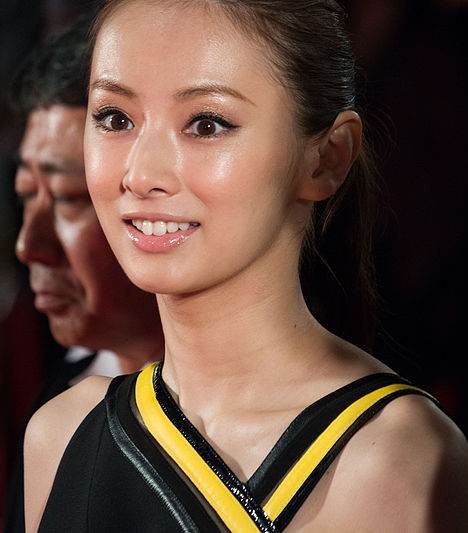
เคโกะ คิตางาวะ

| name = เคโกะ คิตางาวะ
| image = Kitagawa_Keiko_"Something_Like_Something_Like_It"_at_Opening_Ceremony_of_the_28th_Tokyo_International_Film_Festival_(22430199775).jpg
| image_size = 250px
| caption = คิตางาวะในปี 2015
| birth_place = โคเบะ ประเทศญี่ปุ่น
| years_active = พ.ศ. 2546-ปัจจุบัน
| children = 2 คน
| website = เว็บไซต์อย่างเป็นทางการ
เคโกะ คิตางาวะ (; ) เกิดวันที่ 22 สิงหาคม พ.ศ. 2529 เป็นนักแสดงหญิงชาวญี่ปุ่น และเป็นอดีตนางแบบ โดยเป็นนางแบบเฉพาะสำหรับนิตยสาร "เซเวนทีน (นิตยสารญี่ปุ่น)|เซเวนทีน" ตั้งแต่ช่วงปลาย พ.ศ. 2546 ถึงกลาง พ.ศ. 2549 และอำลาการเป็นนางแบบภายหลังเธอได้ละออกจากนิตยสารดังกล่าว เธอรับบทการแสดงครั้งแรกในบทของ ฮิโนะ เร|เซเลอร์มาร์สในการแสดงเซเลอร์มูน|เซเลอร์มูนไลฟ์แอ็คชั่นโชว์ชุด "เซเลอร์มูน (ละครโทรทัศน์)|เซเลอร์มูนฉบับละครโทรทัศน์" (พ.ศ. 2546-2547) และหลังจากบทของเธอในภาพยนตร์ ‘’Mamiya kyodai ‘’ เธอได้เน้นเรื่องการแสดงมากขึ้น เธอปรากฏในภาพยนตร์หลายเรื่อง ได้แก่ ‘’เร็ว..แรงทะลุนรก ซิ่งแหกพิกัดโตเกียว|The Fast and the Furious: Tokyo Drift’’ (พ.ศ. 2549) และ ‘’ Handsome Suit’’ (พ.ศ. 2551) และแสดงนำในละครโทรทัศน์ เรื่อง ‘’Mop Girl’’ (พ.ศ. 2550) , ‘’ Homeroom on the Beachside’’ (พ.ศ. 2551) , ‘’ Buzzer Beat’’ (พ.ศ. 2552) , ‘’ Lady Saigo no Hanzai Profile’’ (พ.ศ. 2554) และ ‘’ Akumu-chan’’ (พ.ศ. 2555)
==ชีวิตส่วนตัวและอาชีพ==
คิตางาวะเกิดวันที่ 22 สิงหาคม พ.ศ. 2529 ในจังหวัดเฮียวโงะ ประเทศญี่ปุ่นcite web
 |last = Kitagawa
 |first = Keiko
 |title = 初メキシコ
 |language = ja
 |work = Blog♪Blog♪Blog♪
 |publisher =
 |date = 2006-02-26
 |doi =
เธอเติบโตในโคเบะ เพื่อนของเธอหายไปมากมายในเหตุการณ์แผ่นดินไหวครั้งใหญ่ฮันชิง พ.ศ. 2538 ในตอนเด็กเธอใฝ่ฝันที่จะเป็นแพทย์ แต่ในเวลานั้นเธอกำลังจบการศึกษาจากโรงเรียนมัธยม เธอไม่แน่ใจว่าในอนาคตเธอจะทำอะไร cite web
 | last = Kitagawa
 | first = Keiko
 | title = Ms. ティッシュー
 | language = ja
 | work = Blog♪Blog♪Blog♪
 | publisher =
 | date = 2006-02-28
 | doi =
 ในช่วงเวลานั้นเอง เธอได้ตัดสินใจที่จะเข้าสู่วงการบันเทิง พ่อแม่ของเธอต่อต้านในตอนแรก แต่พวกเขายินยอม ใน 2 เงื่อนไข : ถ้าเธอไม่ก้าวหน้าภายในปีนี้ก็จะยกเลิก และเธอต้องคิดถึงการเรียนเป็นอันดับแรกและจบการศึกษาจากมหาวิทยาลัย เธอได้รักษาสัญญาข้อที่ 2 คือจบการศึกษาจากมหาวิทยาลัยเมจิ คณะ commercial science ในเดือนมีนาคม พ.ศ. 2552
หลังจากผ่านไป 1 ปี ไม่ได้มีปัญหาใดๆเลย เธอได้รับเลือกให้เป็นทั้งนางแบบและนักแสดง She was chosen as Miss Seventeen 2003, เธอได้รับเลือกเป็นมิสเซเว่นทีน ปี พ.ศ. 2546 ทำให้เธอได้ทำงานเป็นนางแบบจนกระทั่งเธอลาออกจากนิตยสาร ในเดือนกันยายน ปี พ.ศ. 2549cite web
 | last = Kitagawa
 | first = Keiko
 | title = ＳＥVＥＮＴＥＥＮ 卒業
 | language = ja
 | work = Blog♪Blog♪Blog♪
 | publisher =
 | date = 2006-09-15
 | doi =
 ต่อมาเธอได้รับฉายาว่า “เคโกะงามน้ำผึ้ง” (Keiko's Beauty Honey)
คิตางาวะได้เริ่มต้นอาชีพนักแสดงของเธอจากบทฮิโนะ เร หรือ เซเลอร์มาร์ส ในละครโทรทัศน์เรื่อง “เซเลอร์มูน (ละครโทรทัศน์)|เซเลอร์มูนฉบับละครโทรทัศน์”. เธอแสดงภาพยนตร์ครั้งแรกใน ‘’“ Mamiya Kyōdai”’’ ซึ่งมีความสำคัญมากต่ออาชีพนักแสดงของเธอ ทำให้เธอตัดสินใจเน้นการแสดงมากกว่าการเป็นนางแบบ ในตอนแรกเธอได้เน้นการแสดงละครในภาพยนตร์ ได้แก่ การแสดงนำในเรื่อง ‘’Cherry Pie’’ และ ‘’ Dear Friends’’ . ในปลายปี พ.ศ. 2550 เธอได้แสดงนำในละครโทรทัศน์ครั้งแรก เรื่อง ‘’ Mop Girl’’. ในปี พ.ศ. 2551 เธอได้แสดงในเรื่อง ‘’Homeroom on the Beachside’’ เป็นละครโทรทัศน์ของฟูจิทีวี ในวันจันทร์ เวลา 3 ทุ่ม ในฤดูร้อน. ซึ่งเป็นการก้าวหน้าในอาชีพนักแสดง.
คิตางาวะได้ย้ายไปโตเกียว เพื่องานของเธอเอง. เธอได้ไปรัฐแคลิฟอร์เนียเพื่อแสดงภาพยนตร์เรื่อง ‘’เร็ว..แรงทะลุนรก ซิ่งแหกพิกัดโตเกียว|The Fast and the Furious: Tokyo Drift’’ .
ในช่วงนั้นเอง เธอได้เริ่มเขียนบล็อก จนถึงเดือนมิถุนายน ปี พ.ศ. 2550 (บล็อกถูกลบในเดือนกรกฎาคม พ.ศ. 2550) The blog was the source for a lot of the information in this article, and the links now reference the copy on the Wayback Machine.. ตั้งแต่เดือนพฤษภาคมถึงเดือนธันวาคม พ.ศ. 2550 เธอได้เขียนคอลัมน์ในนิตยสารรายสัปดาห์ของญี่ปุ่น Listings magazine ซึ่งมีชื่อว่า ‘’ Keytan Hakusho’’ (“Kii-tan” คือชื่อเล่นของโรงเรียนขั้นต้นcite web
 | last = Kitagawa
 | first = Keiko
 | title = Should I cry? Should I die? Or go crazy and then fly-
 | work = Blog♪Blog♪Blog♪
 | publisher =
 | date = 2006-12-13
 | format =
 | doi =
 ส่วน “Hakusho” คือ กระดาษขาว). เธอได้เริ่มเขียนบล็อกใหม่ในปลายเดือนพฤษภาคม พ.ศ. 2551 ในไม่ช้าก่อนบทของเธอใน ‘’ Homeroom on the Beachside’’ จะถูกยอมรับ.
คิตางาวะบอกว่าเธอเป็นพวกติดบ้าน และชอบดูดีวีดี ฟังเพลง และอ่านหนังสือ. เมื่อมีคนถามว่า “เธอจะทำอย่างไรหากโลกจะแตกพรุ่งนี้” เธอตอบว่า “อ่านหนังสือ”. เธอยังชอบว่ายน้ำ โดยเฉพาะอย่างยิ่งท่ากรรเชียง เธอเลี้ยงแมวเพศเมีย ชื่อว่า “จิลล์”
ในการแถลงข่าวของละครโทรทัศน์เรื่อง "LADY ~Saigo no Hanzai Profile~" หนึ่งในนักแสดง ฮิราโอกะ ยูตะ บอกว่า "คิตางาวะมักจะทานขนมปังและพูดว่า 'ฉันหิว'" คิตางาวะจึงเพิ่มเติมว่า "ฉันกิน วันละ 6 ครั้ง มักจะเป็นขนมปังและโอะนิงิริ ฉันได้รับคาร์โบไฮเดรตเยอะมากเลย"
===ชีวิตครอบครัว===
คิตางาวะได้จดทะเบียนสมรสกับ ไดโงะ ไนโต นักร้องนำวง เบรกเกอซ์ เมื่อวันที่ 11 มกราคม ค.ศ. 2016 และนักแสดงนำภาพยนตร์เรื่อง อุลตร้าแมน ซาก้า หลังจากคบหาดูใจเมื่อ 1 ปี และวันที่ 19 พฤษภาคม ค.ศ. 2020 เธอให้กำเนิดบุตรคนแรกเป็นบุตรสาว เมื่อวันที่ 31 มกราคม ค.ศ. 2024 เธอได้ให้กำเนิดบุตรคนที่สองเป็นบุตรชาย
== ผลงานการแสดง ==
=== ภาพยนตร์ ===
| class="wikitable sortable"
|-
! ปี (พ.ศ.)
! ชื่อภาพยนตร์
! บท
|-
|rowspan="3"|2558
|Hero
|ชิกะ อะซะงิ(Chika Asagi)
|-
|No Yona Mono No Yona Mono
|ยูมิ (ลูกสาวของชินโกเมะ)(Yumi)
|-
|Ai wo Tsumu Hito
|ซาโตโกะ โคบายาชิ (ลูกสาวของอัตสึชิ)(Satoko Kobayashi)
|-
|rowspan="3"|2557
|Akumu-chan The Movie
|อายามิ มุโทอิ(Ayami Mutoi)
|-
|Judge!
|ฮิคาริ โอตะ(Hikari Ota)
|-
|Dakishimetai
|สึคาสะ ยามาโมโตะ(Tsukasa Yamamoto)
|-
|rowspan="2"|2556
|Roommate
|ฮารุมิ ฮางิโอะ(Harumi Hagio)
|-
|Nazotoki wa Dinner no Ato de
|เรอิโกะ โฮโช(Reiko Hosho)
|-
|2555
|Majiku Tsurihausu
|แจ็ค (พากย์)
|-
|2554
|Paradise Kiss
|Yukari 'Caroline' Hayasaka
|-
|rowspan="3"|2553
|Shikeidai no Elevator
|มิคาโยะ มัตสึโมโตะ(Mikayo Matsumoto)
|-
|Matataki
|อิซุมิ โซโนดะ(Izumi Sonoda)
|-
|Hana no Ato
|อิโตะ(Ito)
|-
|rowspan="2"|2552
|Watashi dasuwa
|
|-
|Manatsu no Orion
|อิซุมิ คุราโมโตะ / ชิดุโกะ อาริซาวะ(Izumi Kuramoto / Shiduko Arisawa)
|-
|2551
|Handsome Suit
|ฮิโรโกะ โฮชิโนะ(Hiroko Hoshino)
|-
|rowspan="4"|2550
|South Bound
|โยโกะ อุเอะฮาระ(Yoko Uehara)
|-
|Heat Island
|นาโอะ(Nao)
|-
|Sono toki wa kare ni yoroshiku
|
|-
|Dear Friends
|รินะ(Rina)
|-
|rowspan="4"|2549
|เร็ว..แรงทะลุนรก ซิ่งแหกพิกัดโตเกียว|The Fast and the Furious: Tokyo Drift
|เรอิโกะ(Reiko)
|-
|Cherry Pie
|
|-
|Mizu ni sumu hana
|ริกกะ มิซุจิ(Rikka Mizuchi)
|-
|Mamiya kyodai
|ยูมิ ฮอนมะ(Yumi Honma)
|
=== ละครโทรทัศน์ ===
| class="wikitable sortable"
|-
!ปี (พ.ศ.)
!สถานีโทรทัศน์ที่ออกอากาศ
!ชื่อละครโทรทัศน์
!บท
|-
|2558
|Fuji TV
|Tantei no Tantei
|เรนะ ซาซากิ(Rena Sasaki)
|-
|2557
|Fuji TV
|Hero
|จิกะ อาซางิ(Chika Asagi)
|-
|2556
|Fuji TV
|Dokushin Kizoku
|ยูกิ ฮารุโนะ(Yuki Haruno)
|-
|2555
|Nippon TV|NTV
|Akumu-chan
|อายามิ มุโทอิ(Ayami Mutoi)
|-
|rowspan="2"|2554
|Fuji TV
|Nazotoki wa Dinner no Ato de
|เรอิโกะ โฮโช(Reiko Hosho)
|-
|TBS
|LADY ~Saigo no Profiling~
|โชโกะ คิตสึกิ(Shoko Katsuki)
|-
|2553
|Fuji TV
|Tsuki no Koibito ~Moon Lovers~
|มิโฮะ โอนุกิ(Miho Onuki)
|-
|2552
|Fuji TV
|Buzzer Beat
|ริโกะ ชิราคาวะ(Riko Shirakawa)
|-
|2551
|Fuji TV
|Taiyou to Umi no Kyoushitsu
|วากาบะ เอโนะคิโดะ(Wakaba Enokido)
|-
|2550
|TV Asahi
|Mop Girl
|โมโมโกะ ฮาเซกาวะ(Momoko Hasegawa)
|-
|2546-2548
|TBS
|เซเลอร์มูน (ละครโทรทัศน์)|Pretty Guardian Sailor Moon
|ฮิโนะ เร / เซเลอร์มาร์ส(Hino Rei) / (Sailor Mars)
|
=== ภาพยนตร์โทรทัศน์ ===
| class="wikitable"
|-
! ปี (พ.ศ.)
! สถานีโทรทัศน์ที่ออกอากาศ
! ชื่อเรื่อง
! บท
|-
|2557
|Nippon TV|NTV
|Akumu-chan Special
|อายามิ มุโทอิ(Ayami Mutoi)
|-
|2555
|TV Asahi
|Mi wo Tsukushi Ryoricho
|มิโอะ(Mio)
|-
| 2554
|Nippon TV|NTV
|Kono Sekai no Katasumi ni
|สุซุ โฮโจ(Suzu Hojo)
|-
| 2553
| TBS
| Hitsudan Hostess
| ไซโตะ ริเอะ(Saito Rie)
|
== อ้างอิง ==
== แหล่งข้อมูลอื่น ==
* Official Website
* Official Blog
* English translation of KEIKO'S BLOG
หมวดหมู่:นักแสดงหญิงชาวญี่ปุ่น
หมวดหมู่:บุคคลจากจังหวัดเฮียวโงะ
หมวดหมู่:ศิษย์เก่าจากมหาวิทยาลัยเมจิ